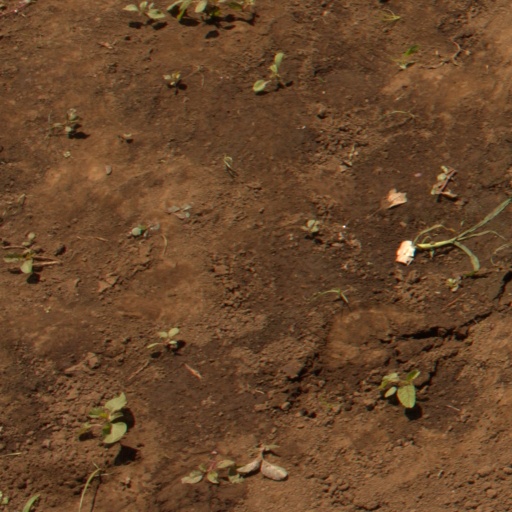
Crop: soybean